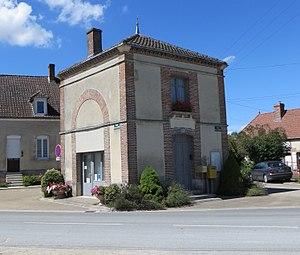
Mairie du village
Saint-Saturnin est une commune française, située dans le département de la Marne en région Grand Est.